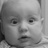
Emotion: surprise